Viktor Kaisiepo

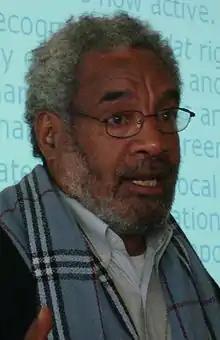
Viktor Kaisiepo at a conference in Iserlohn, Germany in autumn 2007

Viktor Kaisiepo (14 September 1948 – 31 January 2010), also spelled Victor Kaisiepo, was a Netherlands New Guinean-born Dutch activist for West Papuan independence and self-determination. His family fled West Papua when its administration was transferred to Indonesia, and he lived in the Netherlands thereafter.